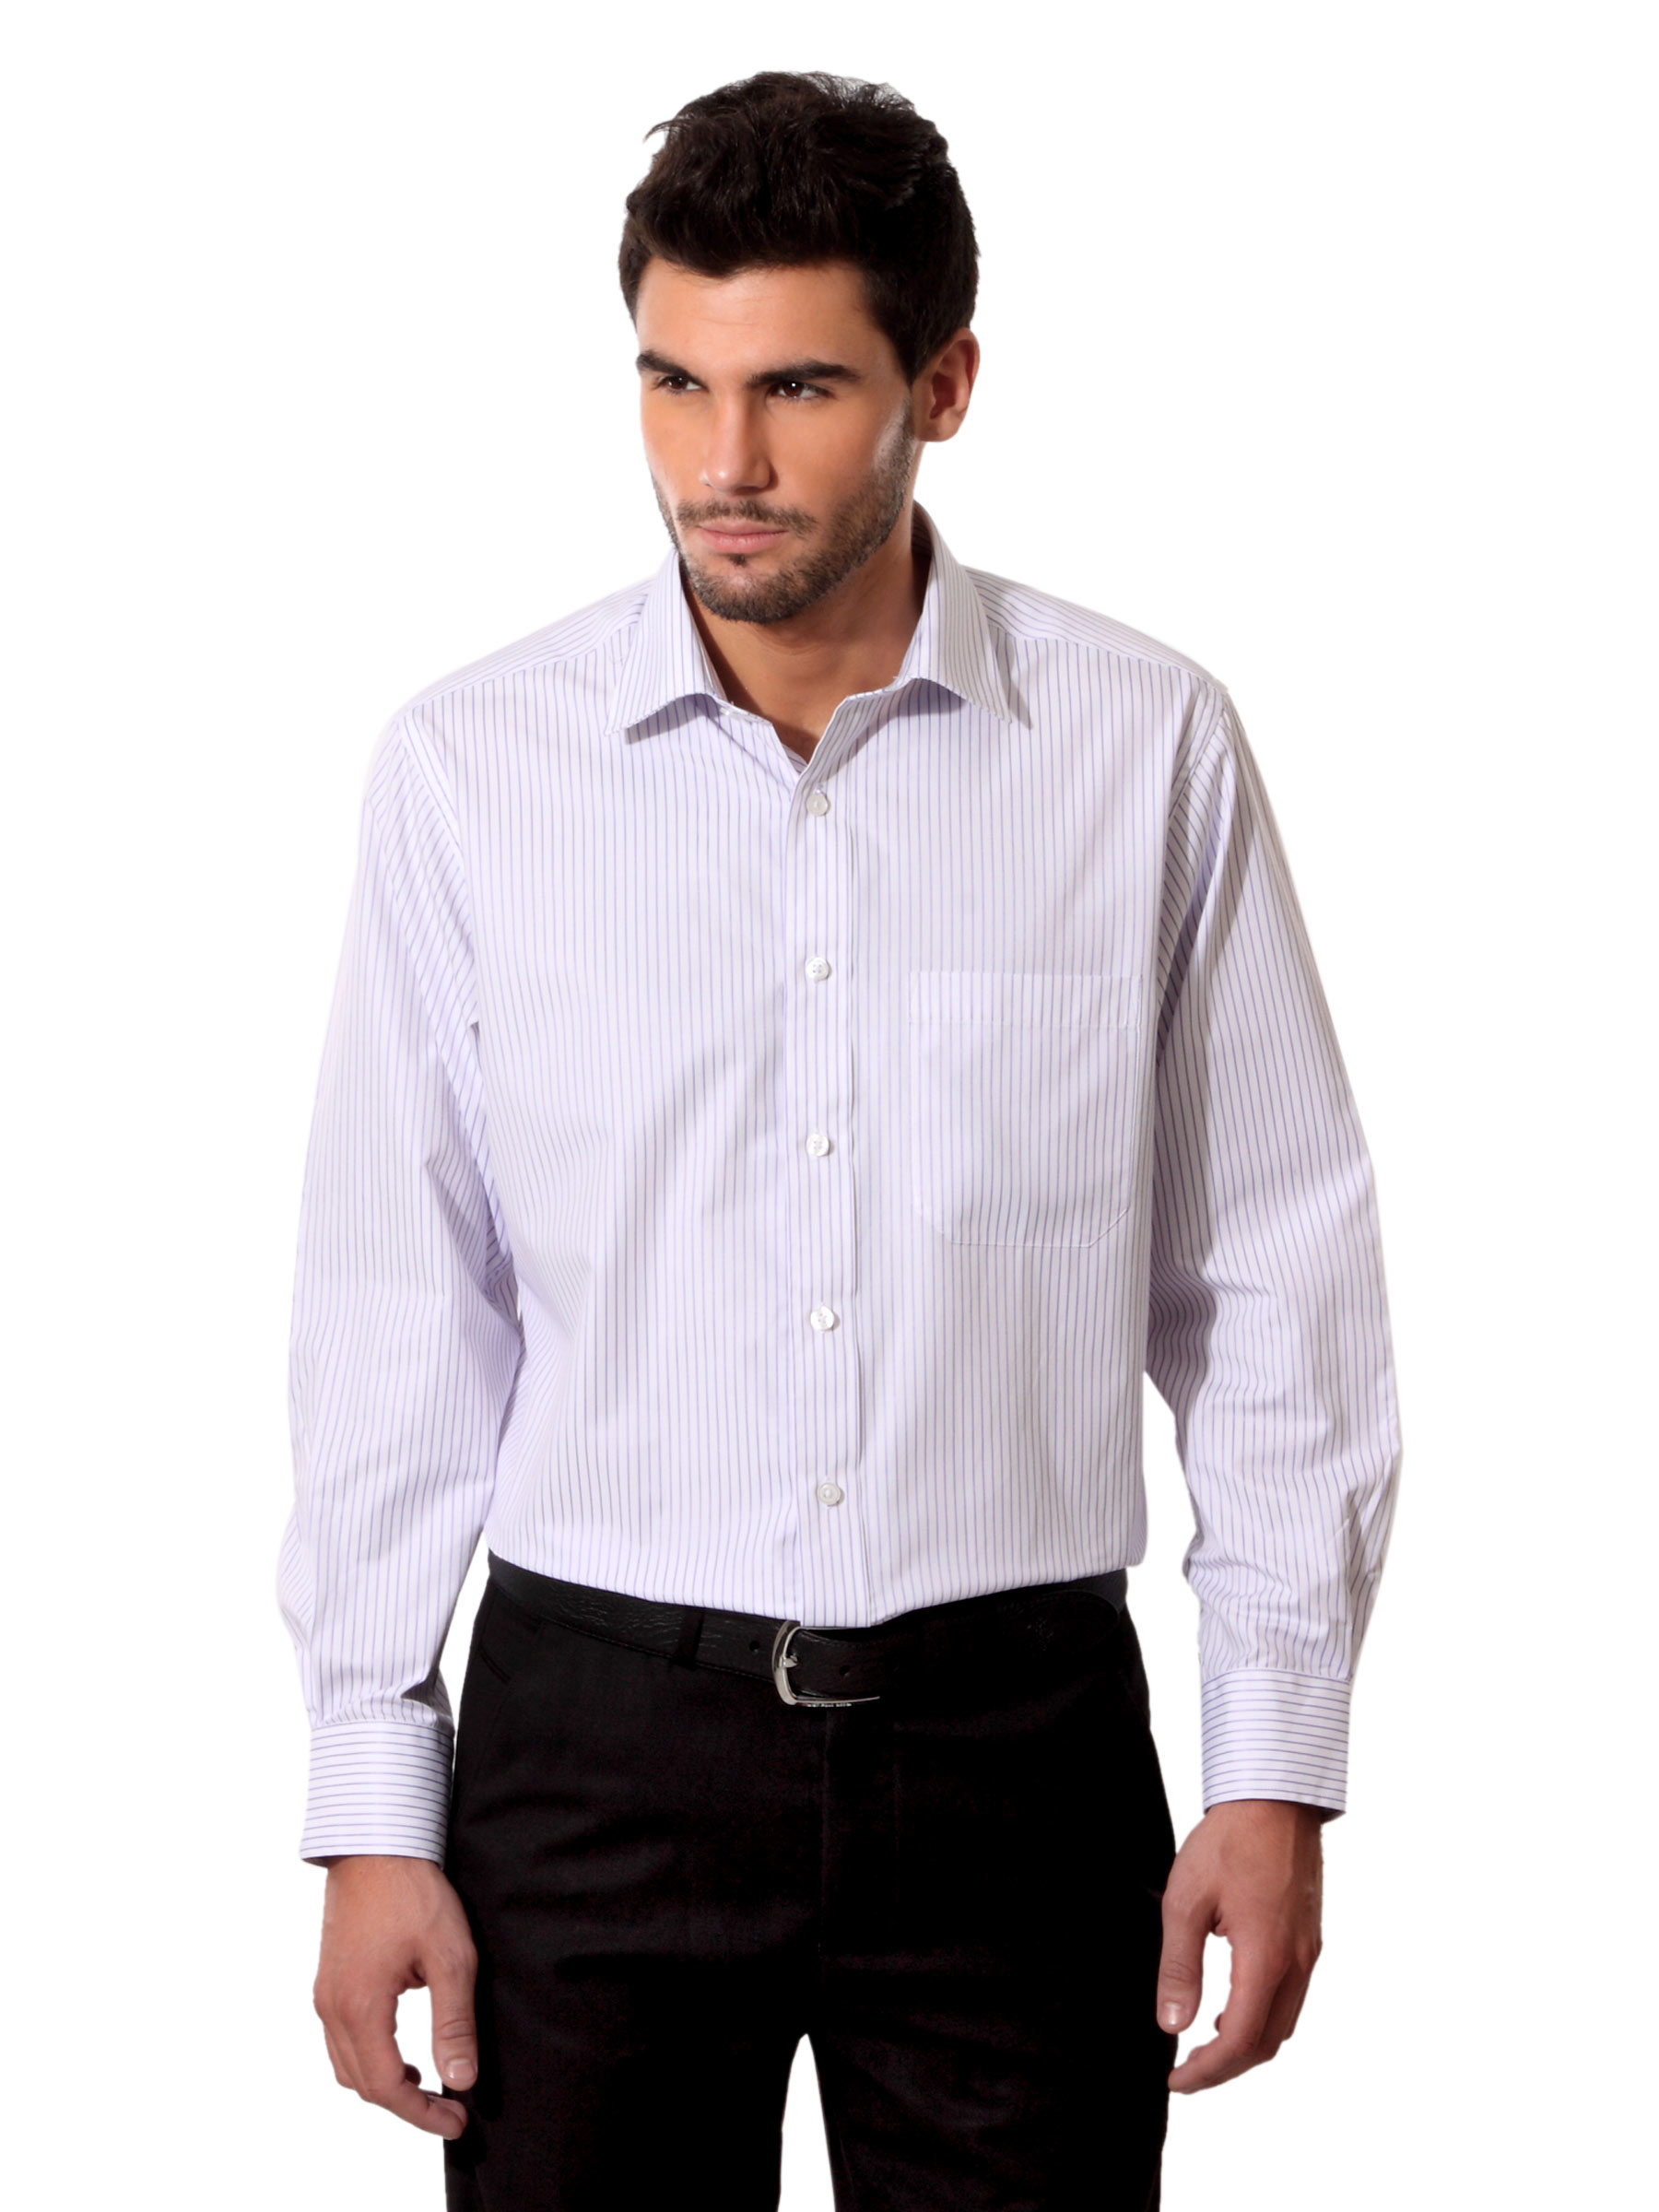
Peter England Men Striped White Formal Shirt
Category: Apparel / Topwear / Shirts
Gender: Men
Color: White
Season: Summer 2012
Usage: Formal